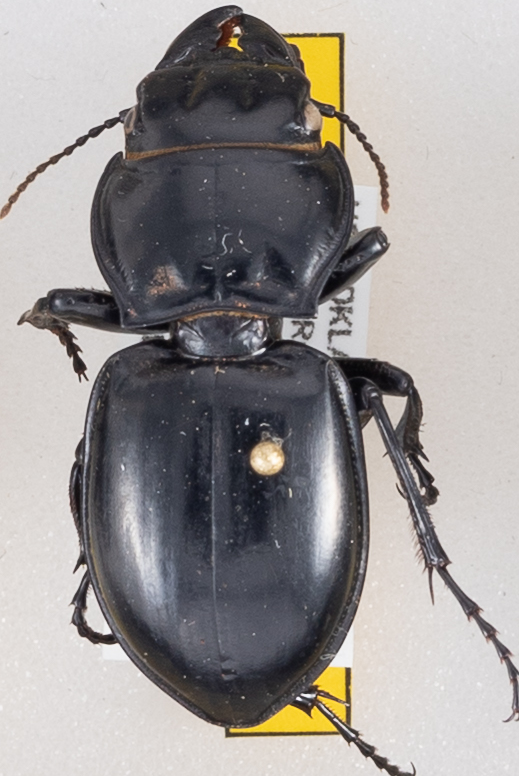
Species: Pasimachus californicus
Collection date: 2019-05-15
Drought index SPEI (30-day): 2.09
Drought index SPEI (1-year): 2.09
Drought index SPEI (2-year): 1.01